Anna Luther

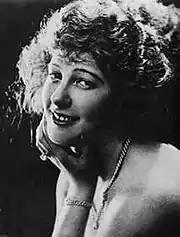
Luther in the 1910s

Luther made her film debut in the 1913 short "Hearts of the Dark", followed by "The Fly Leaf of Fate" (1913), and "The Changeling" (1914). Her first feature film was "The Wolf" (1914), which credited her as Ann Luther. She starred with William Garwood in "Her Moment" (1918). Among her other film credits include roles in "Melting Millions" (1917), "The Governor's Lady" (1923), and "Sinners in Silk" (1924). She appeared in 48 films from 1913 to 1957, her final screen appearance being in "The Wayward Bus" (1957), in which she played an uncredited role.